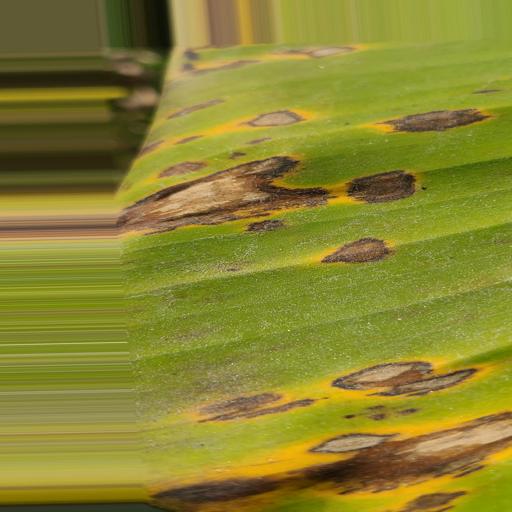
Label: yellow_sigatoka